The Wrong Move

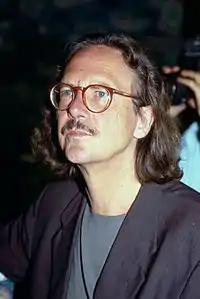
Author Peter Handke adapted Goethe's "Wilhelm Meister's Apprenticeship" for "Wrong Move", marking his second collaboration with director Wim Wenders.

According to Wenders, although "Wrong Move" is based on "Wilhelm Meister's Apprenticeship", screenwriter Peter Handke did not use any of the book's dialogue and incorporated a minimal amount of its action, mainly borrowing its concept of a young man "on a journey of self-realization". Wenders also toyed with the idea of whether such a journey would be a mistake, and hence Handke and Wenders made the film as a refutation of Goethe's novel and German Romanticism, in which their character suffers because of his travels. Wenders also said that "Wrong Move" is about how to be able to grasp the world through language.